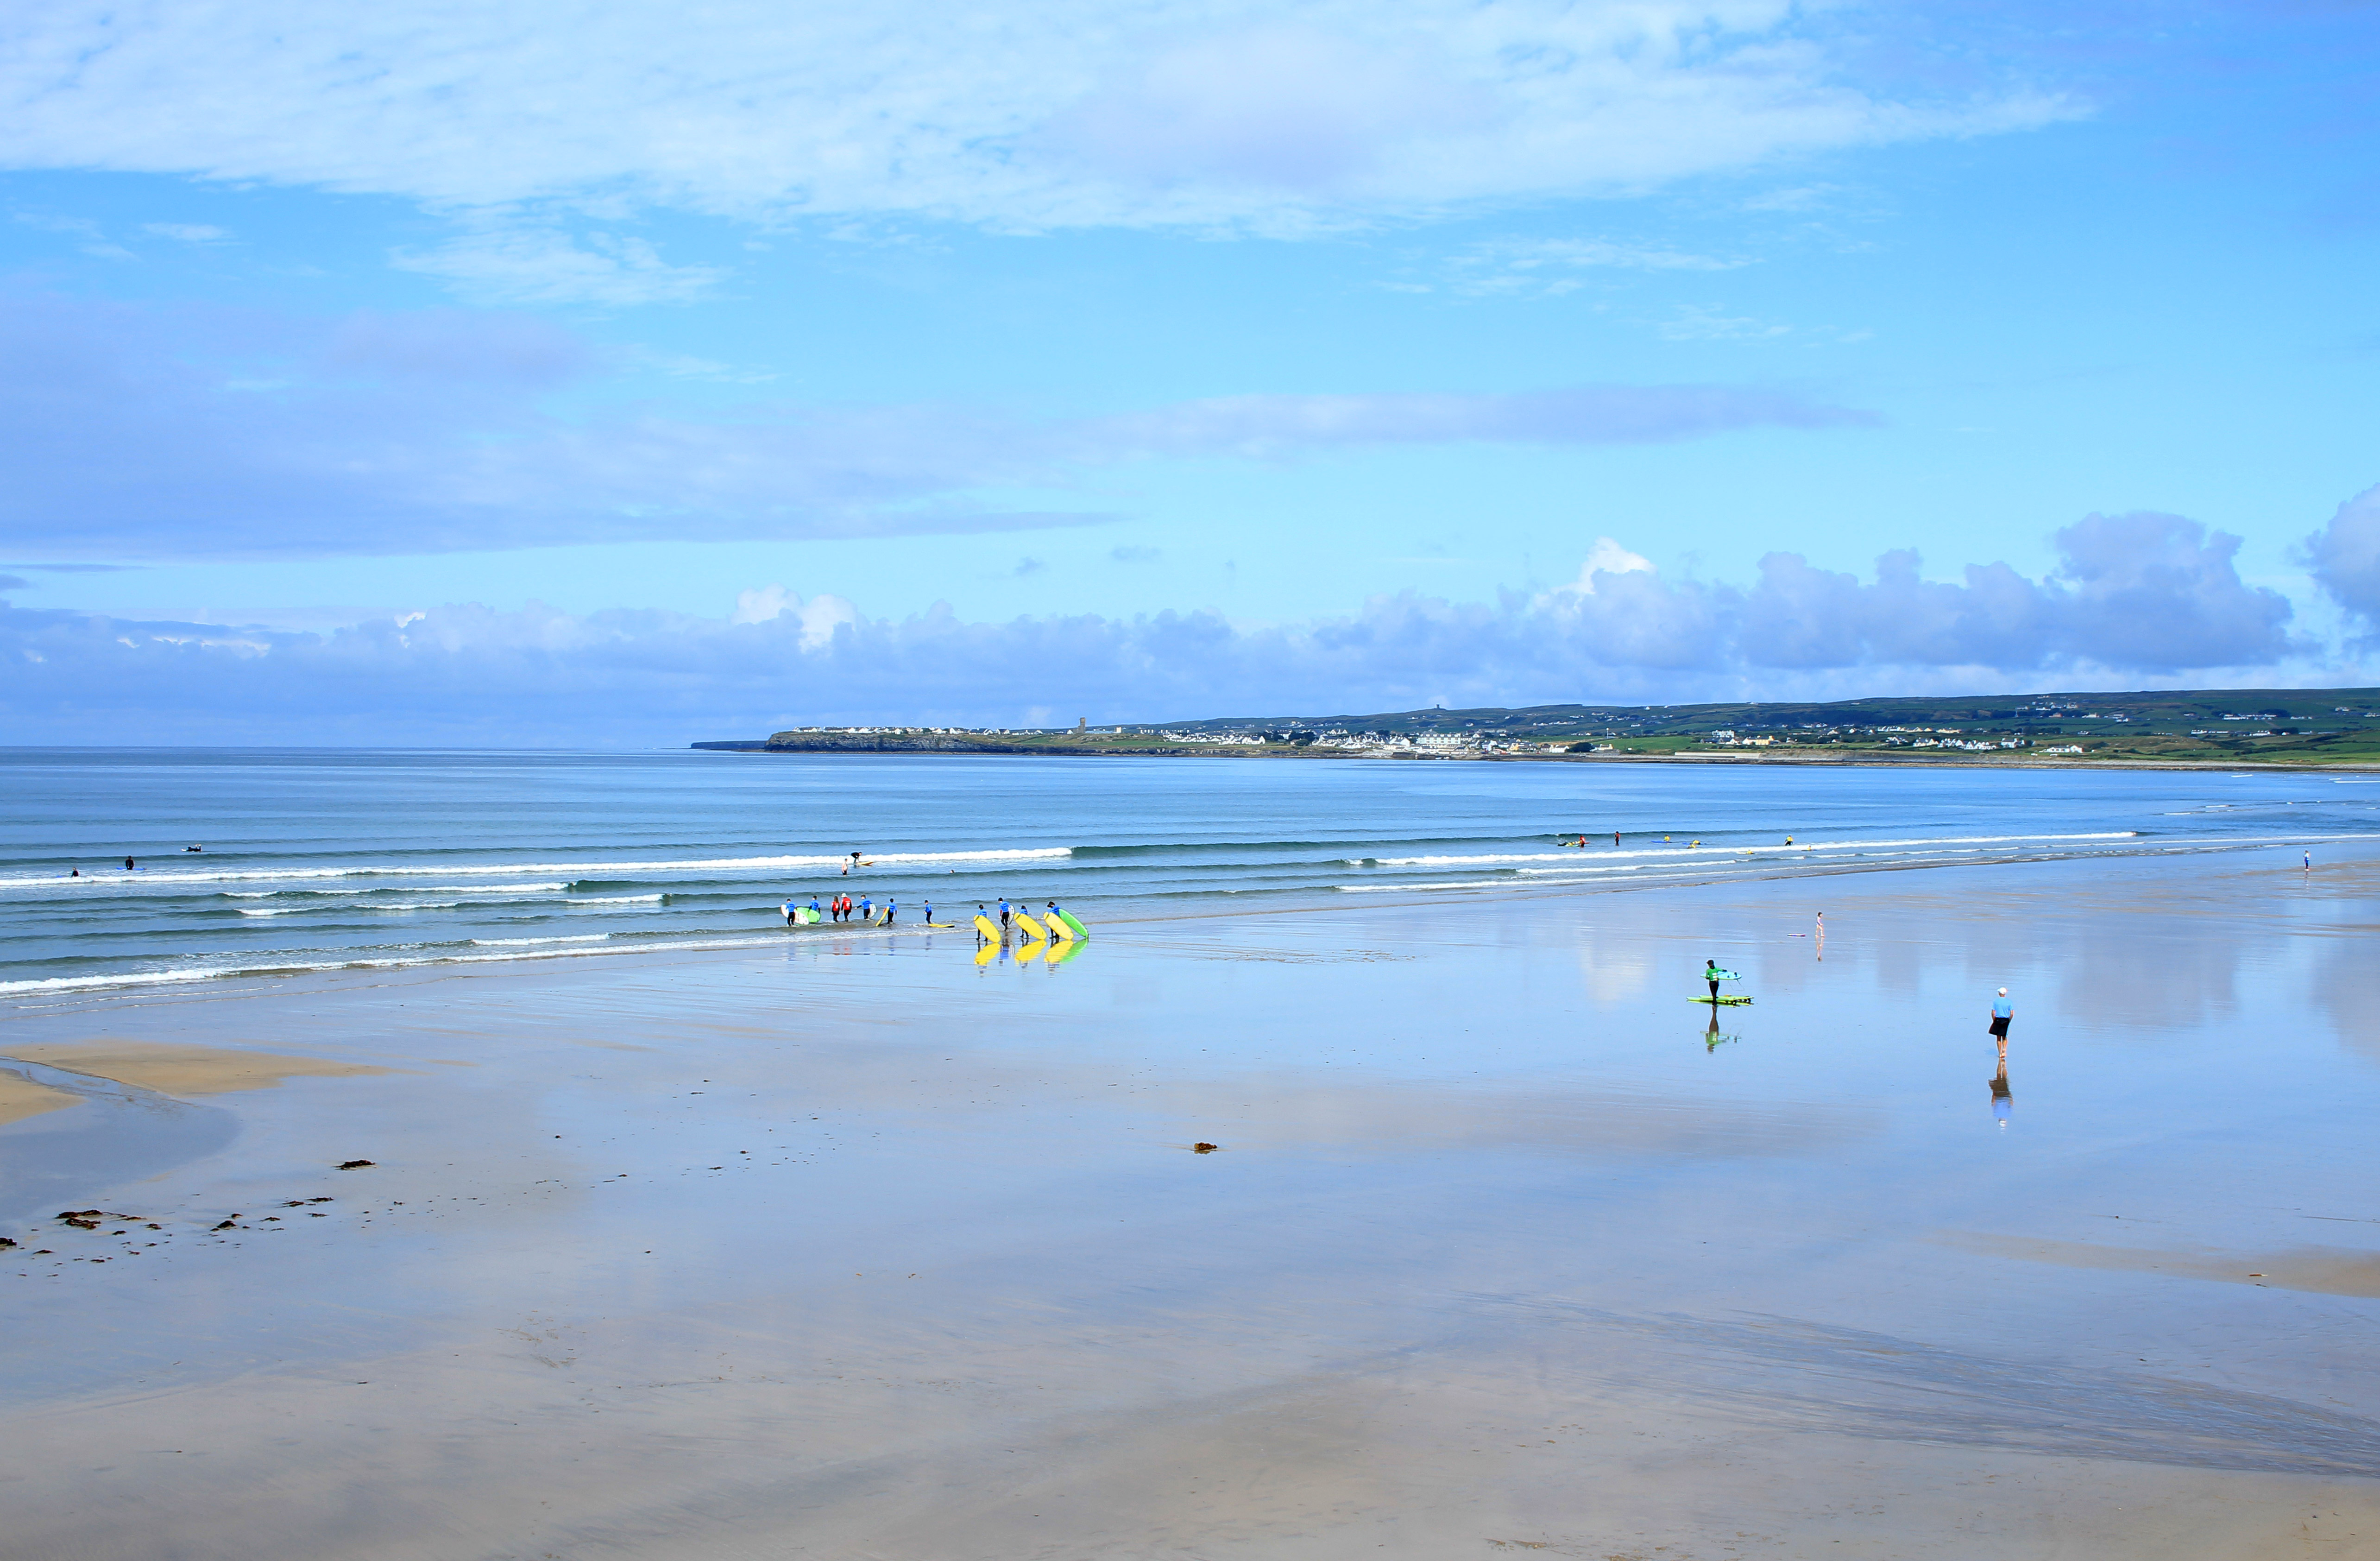
beach, sea, sand, ireland, surfer, waves, reflection, body of water, sky, shore, coast, water, ocean, natural environment, horizon, coastal and oceanic landforms, mudflat, wave, calm, cloud, tide, bay, vacation, landscape, wind wave, inlet, tourism, sound, channel, wetland